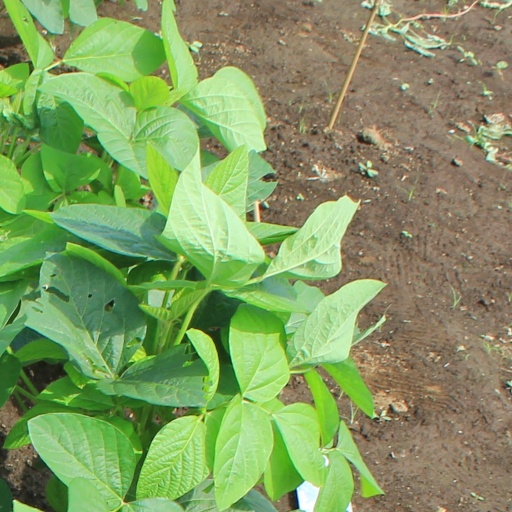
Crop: soybean